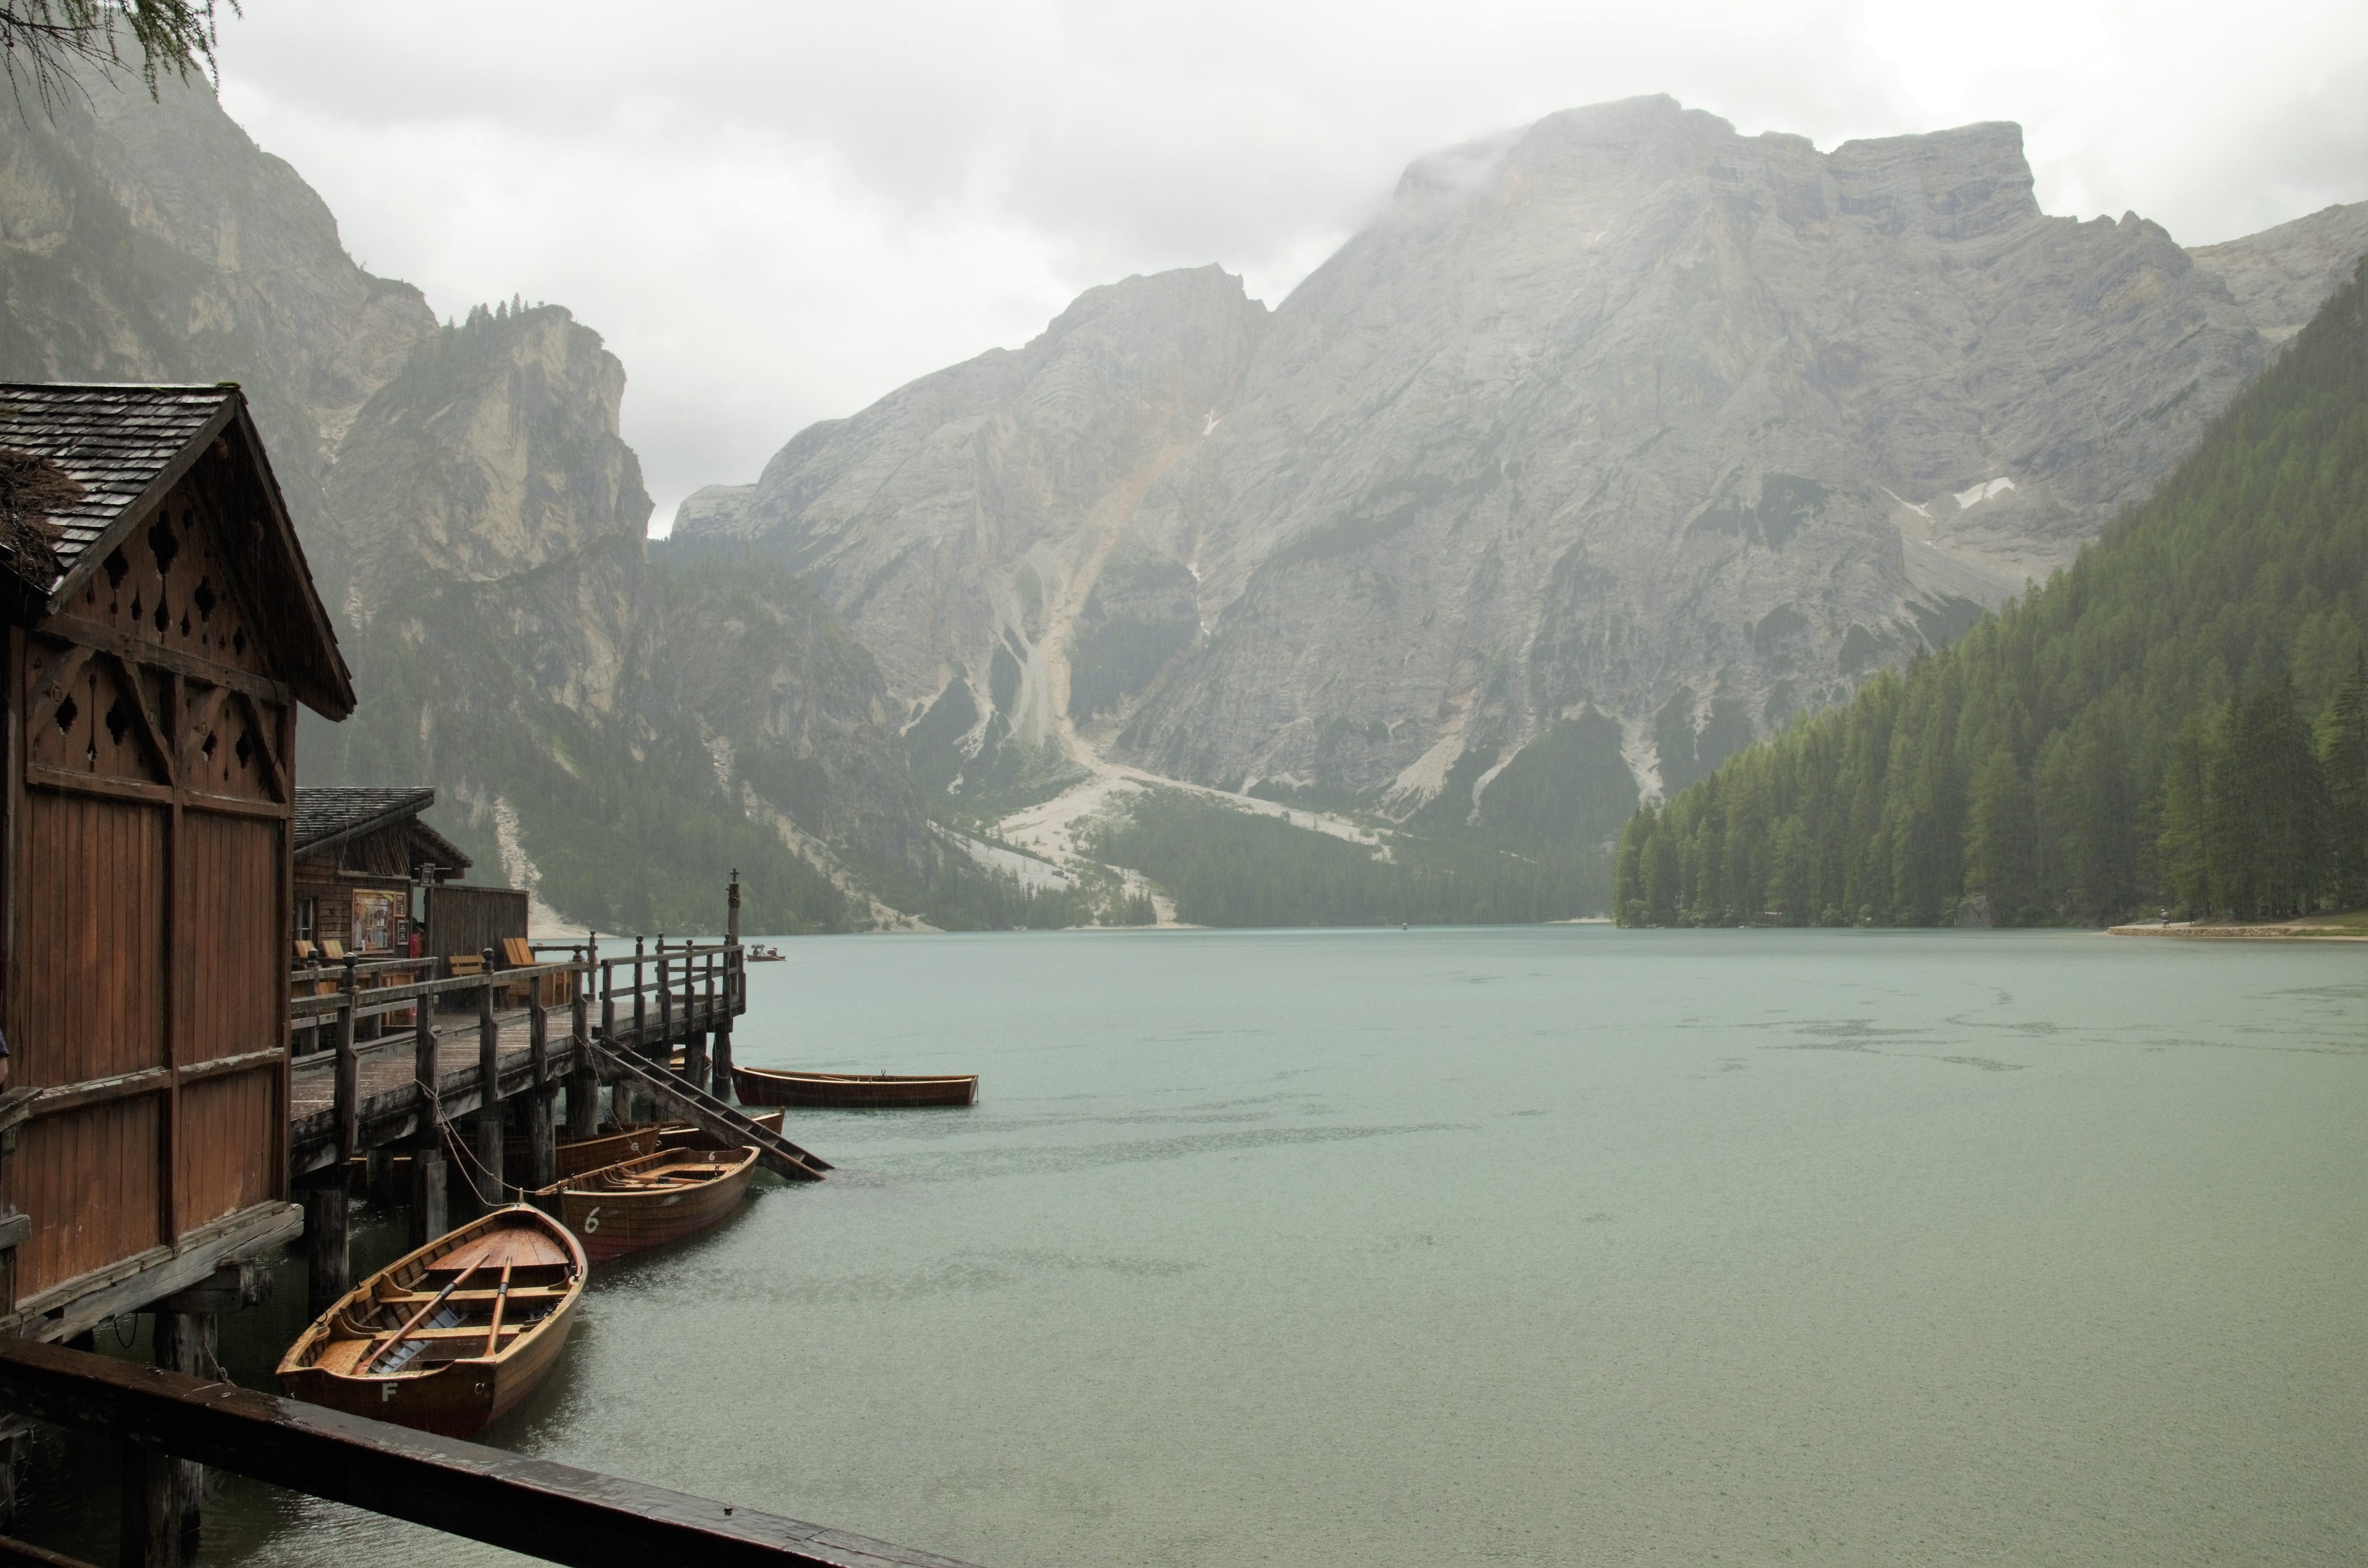
landscape, water, nature, mountain, lake, view, river, mountain range, vehicle, italy, fjord, mountains, loch, landform, lago di bianco, geographical feature, atmospheric phenomenon, glacial landform